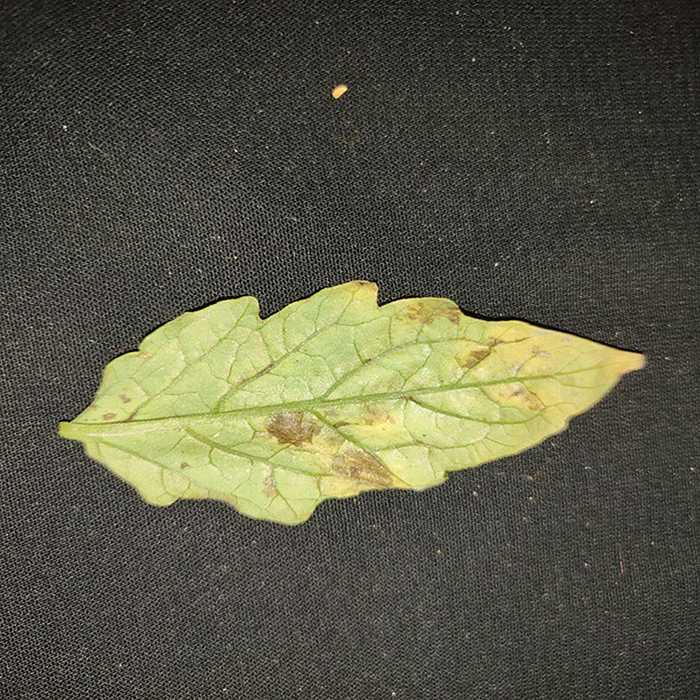
Plant: Tomato
Label: Tomato Bacterial spot